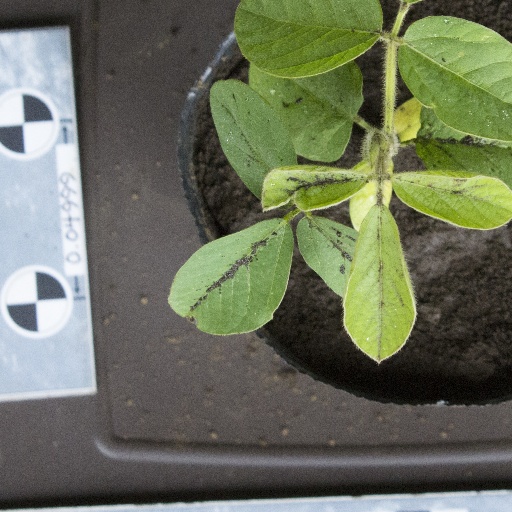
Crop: soybean